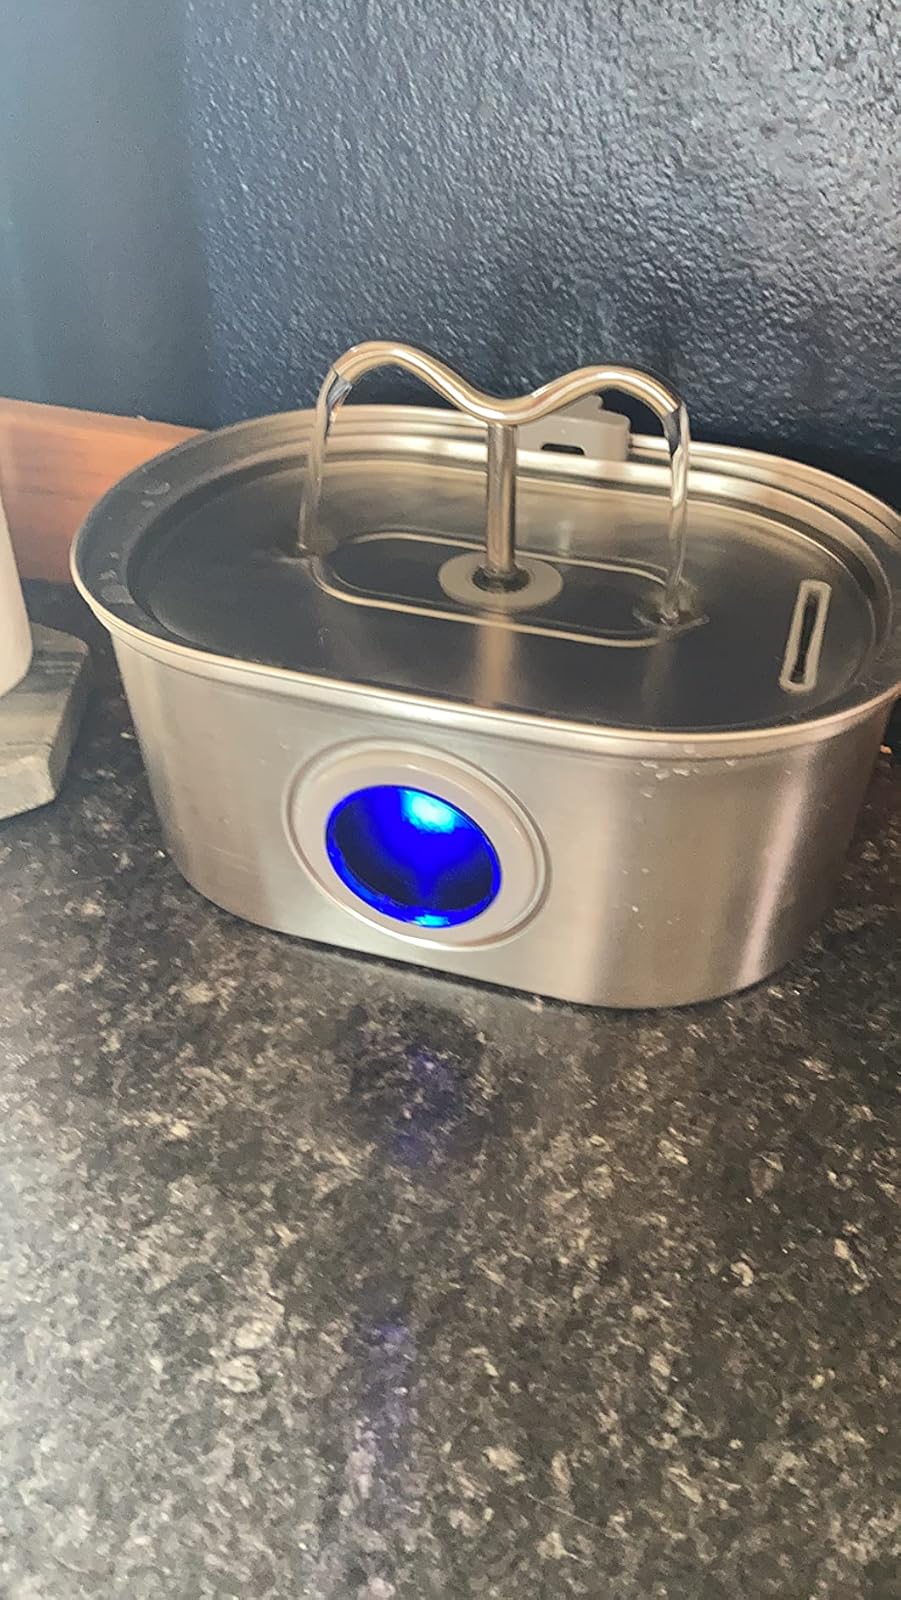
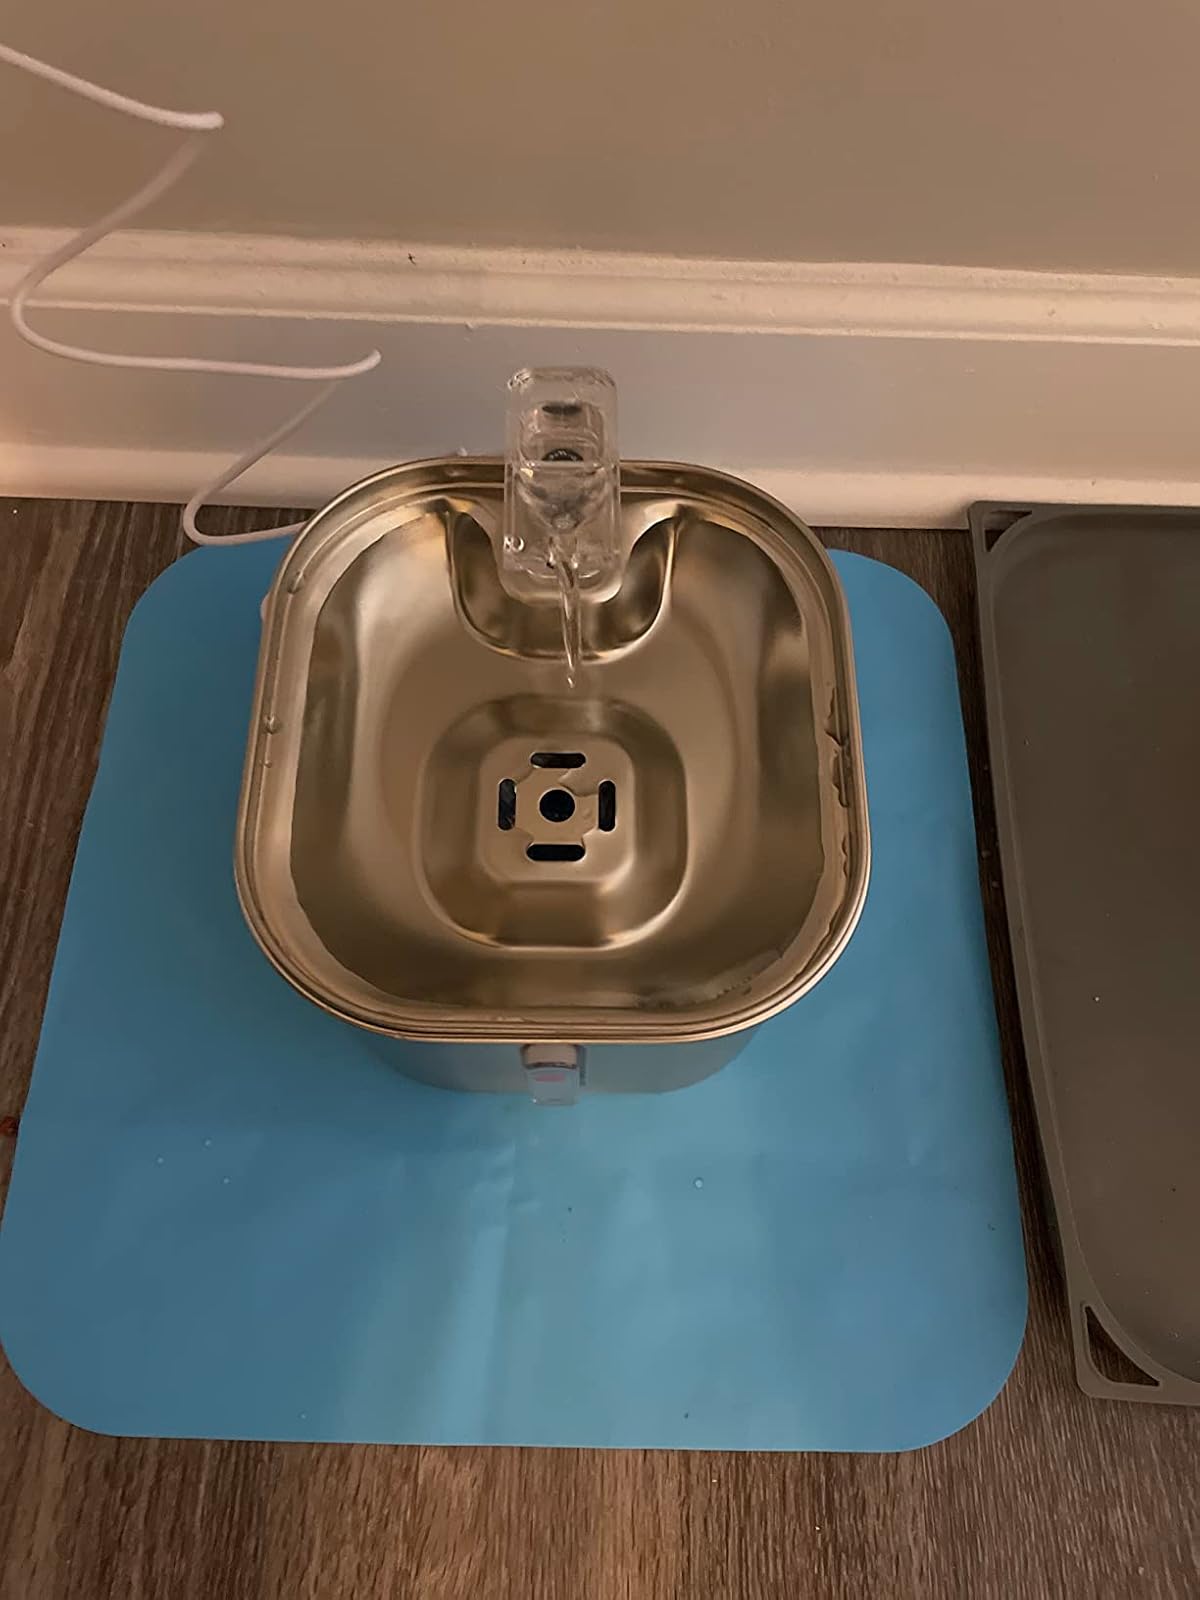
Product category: items_bowl
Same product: no